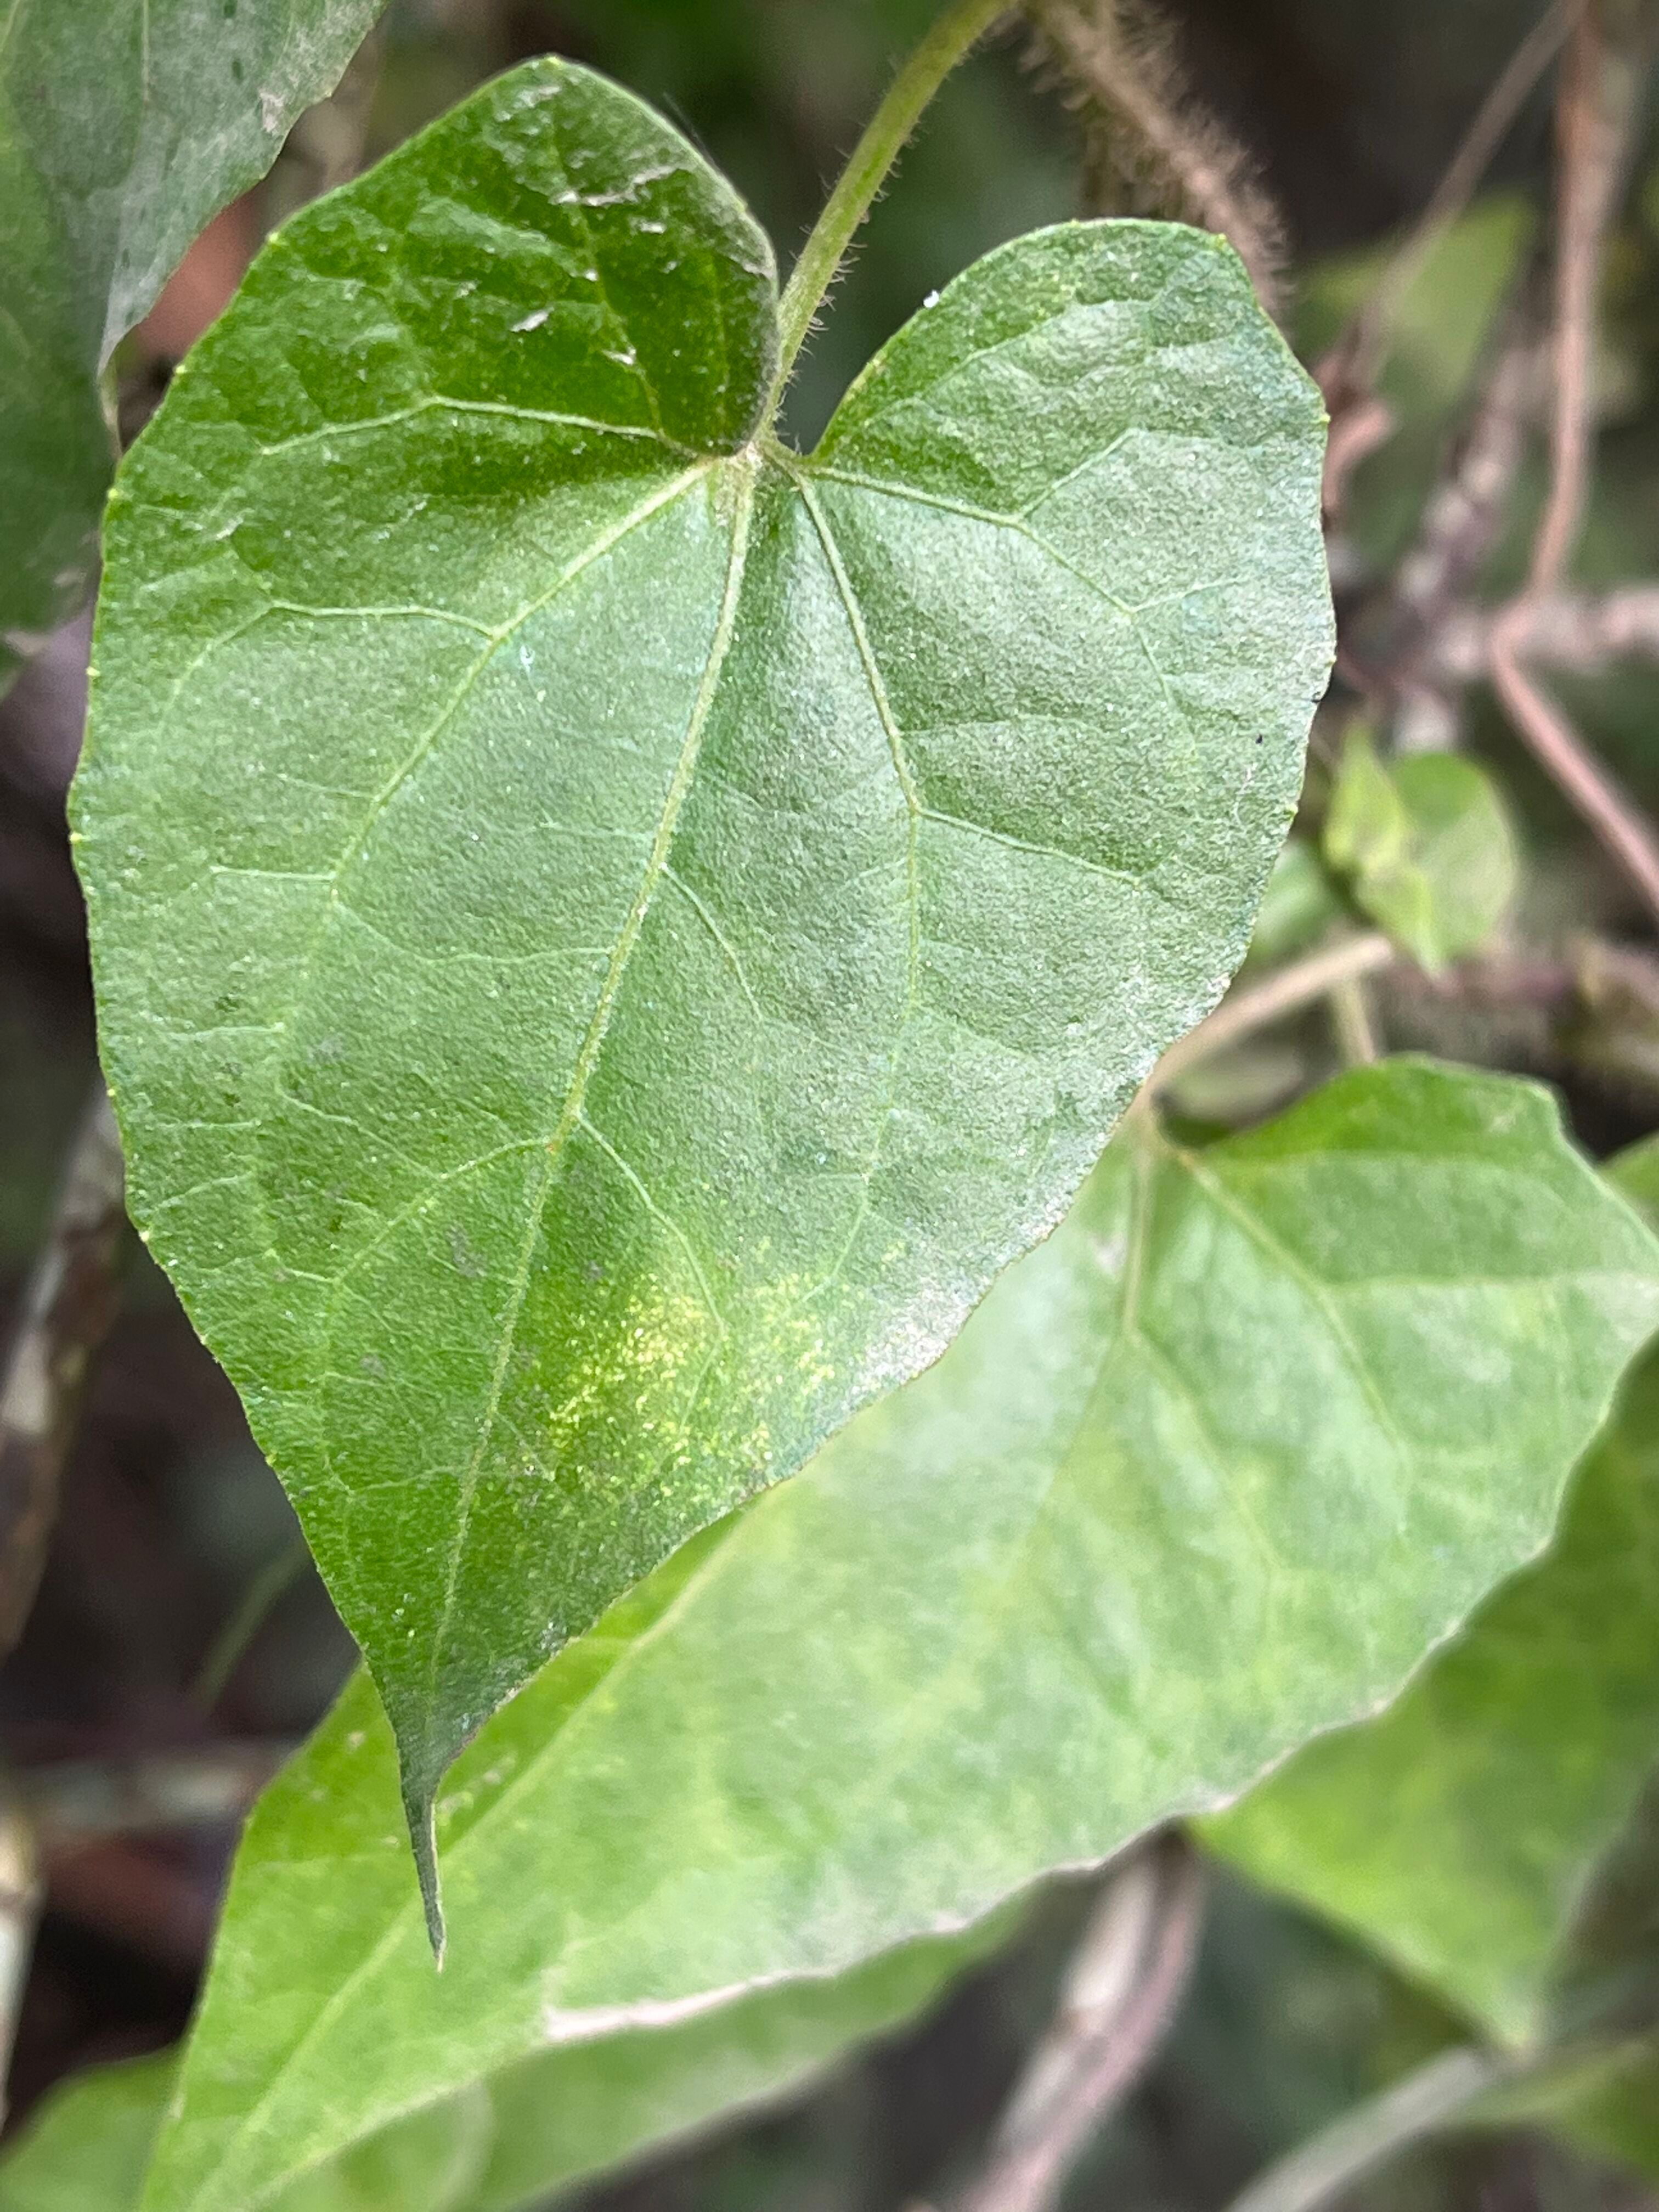
Plant species: mikania-micrantha